Emma Lucy Braun

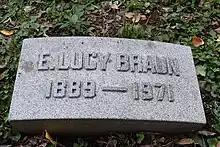
E. Lucy Braun grave marker, Spring Grove Cemetery, Cincinnati, Ohio

Braun set up a laboratory and experimental garden at the home she shared with her sister; she was never married. She died in her home at age 81 of congestive heart failure, and is buried in Cincinnati with her parents and sister in Spring Grove Cemetery.